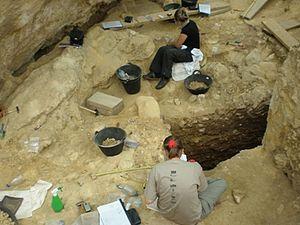
"Les sites archéologiques du Calvero de la Higuera ou de Pinilla del Valle sont un ensemble de gisements paléontologiques et archéologiques du Pleistocène supérieur situés dans la vallée de la rivière Lozoya, dans la commune de Pinilla del Valle, dans la Communauté de Madrid. Ils ont fourni des restes de l'homme de Neandertal, d'industrie moustérienne et de la faune contemporaine : hyènes, lions, ours, rhinocéros, chevaux, daims, etc. Les cinq sites principaux se dénomment ""Cueva del Camino"", ""Abrigo de Navalmaíllo"", ""Cueva de la Buena Pinta"", ""Abrigo Ocelado"" et ""Cueva Des-Cubierta"".